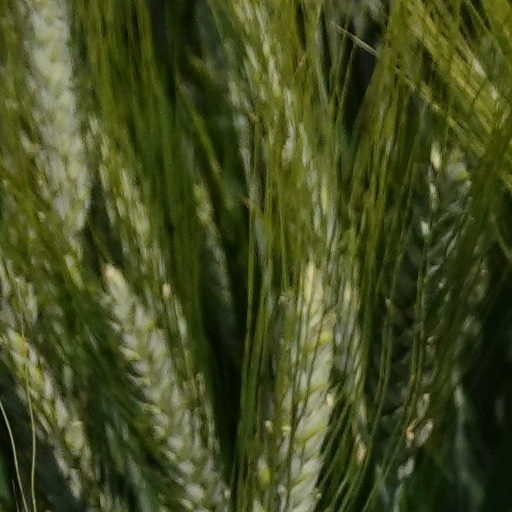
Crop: wheat